August Geiger (pilot)

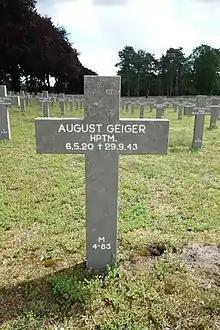
German War Cemetery Ysselsteyn - August Geiger

On the night of 29/30 March 1943, Geiger became an "ace-in-a-day", in this instance an "ace-in-a-night", taking his total to 20 aerial victories. That night, he claimed one Halifax, two Wellington and three Avro Lancaster bombers. On his first mission of the night at 22:52, he shot down Wellington bomber "HE182" from the 431 (Iroquois) Squadron near Ahaus. He then claimed Wellington bomber "HE385" from No. 196 Squadron at 23:15 near Barchem. On his second mission, Geiger claimed Halifax bomber "BE244" from No. 51 Squadron returning from Berlin and was intercepted near Vorden. He then shot down Lancaster bomber "ED596" from No. 106 Squadron which came down near Delden at 04:27. His last aerial victory of the night was over Lancaster bomber "W4327" from the Royal Australian Air Force (RAAF) No. 460 Squadron which came down near Kloosterhaar in Twenterand.